Shijing, Fujian

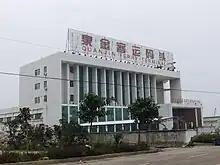
Quanzhou-Kinmen Ferry Terminal in Shijing

Shijing Town is located on the western shore of the narrow Anhai Bay (the estuary of the Shijing River), where it opens into the Weitou Bay